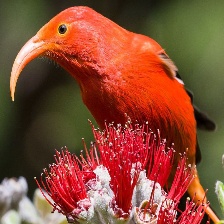
Species: IWI
Scientific name:  VESTIARIA COCCINEA.